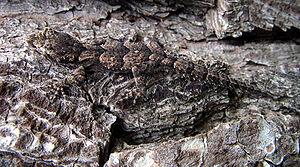
Mediodactylus kotschyi est une espèce de geckos de la famille des Gekkonidae.